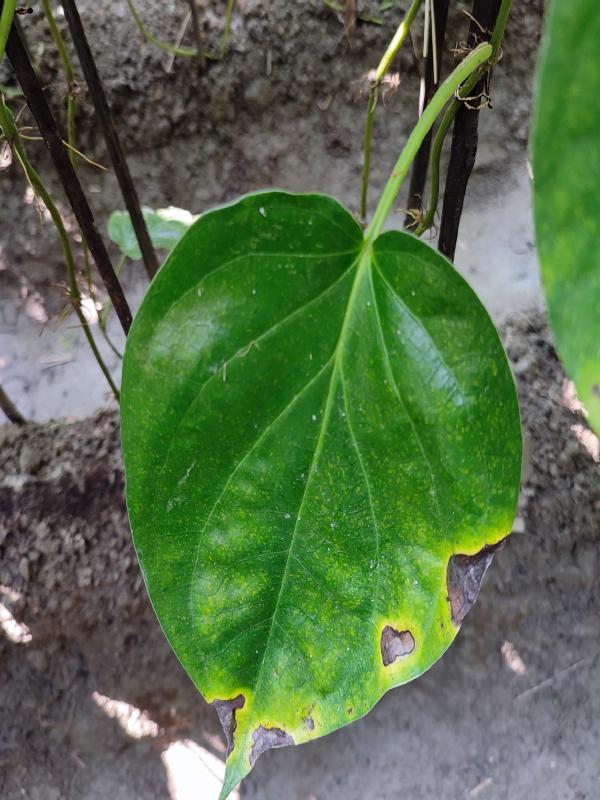
Label: Bacterial_Leaf_Disease